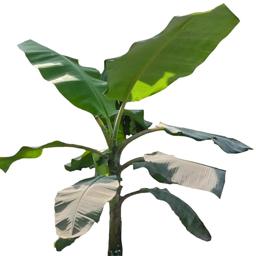
Label: MALBHOG LEAF